Czechoslovak State Railways

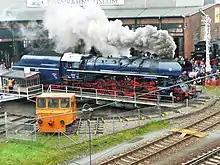
ČSD 498.104 "Albatros" - the last steam express passenger locomotive class built for the Czechoslovak State Railways

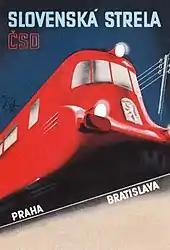
1930s poster featuring a ČSD Class M 290.0 railcar to advertise ČSD's "Slovenská strela" (Slovak Arrow) express passenger service

Czechoslovak State Railways ("Československé státní dráhy" in Czech or "Československé štátne dráhy" in Slovak, often abbreviated to ČSD) was the state-owned railway company of Czechoslovakia.